Sheerness

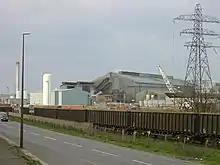
Sheerness steel mill

In 1944 the United States cargo ship ran aground and sank off the coast of Sheerness, with large quantities of explosives on board. Due to the inherent danger and projected expense, the ship and its cargo have never been salvaged; if the wreck were to explode, it would be one of the largest non-nuclear explosions of all time. A 2004 report published in "New Scientist" warned that an explosion could occur if sea water penetrated the bombs.